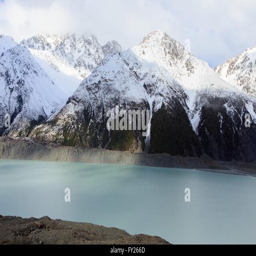
the beautiful lake at the head